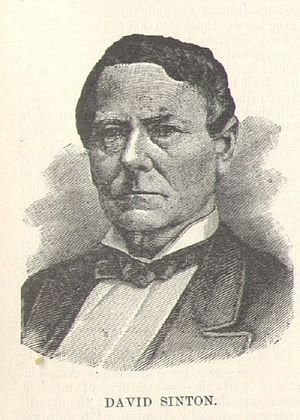
David Sinton, né le 26 juin 1808 dans le comté d'Armagh en Irlande du Nord et mort le 31 août 1900, est un industriel américain spécialisé dans la fabrication de la fonte. Il est devenu l'un des hommes les plus riches des États-Unis au XIXᵉ siècle.